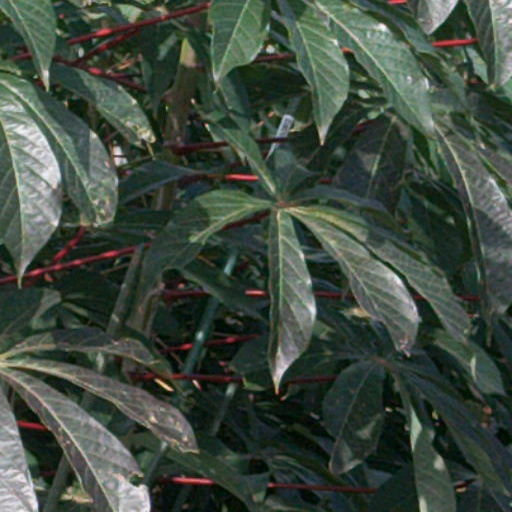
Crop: cassava